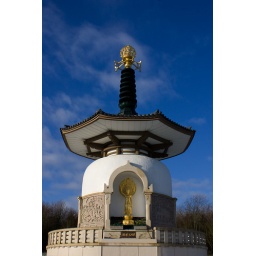
snow day at willen lake in milton keynes!the peace pagoda, a buddhist monument in willen.